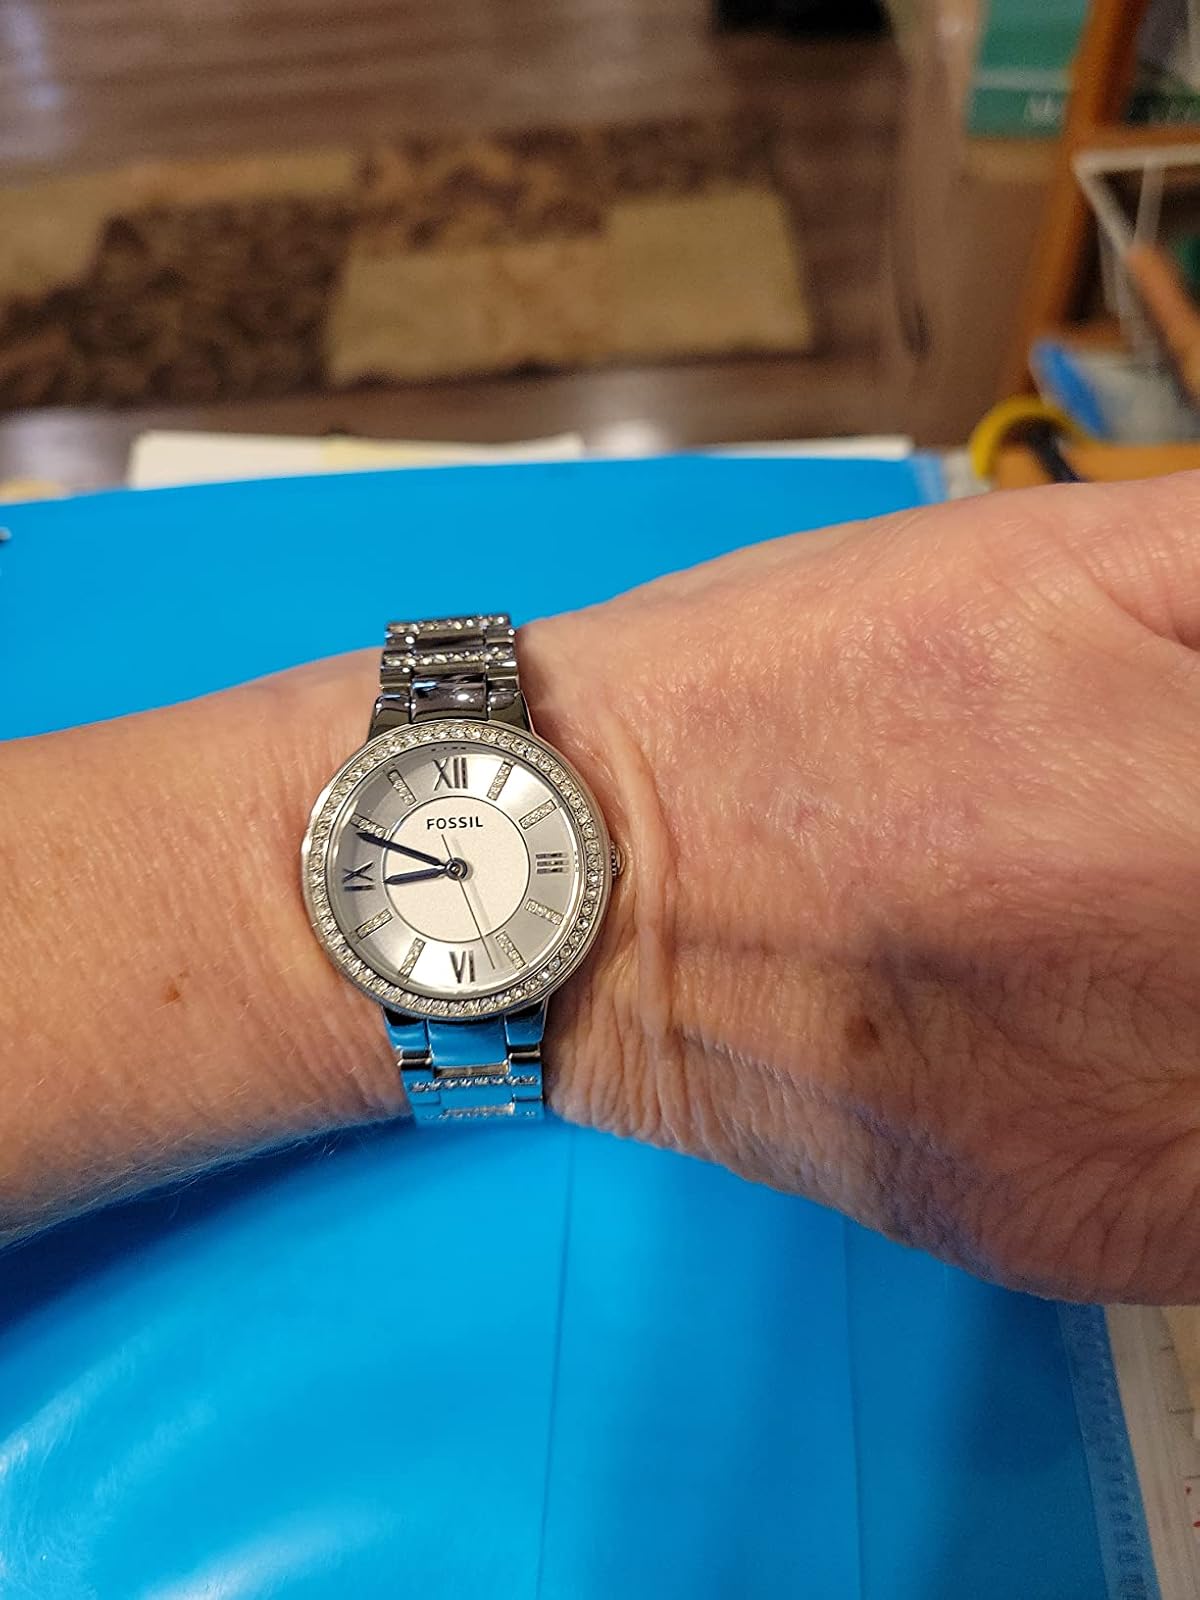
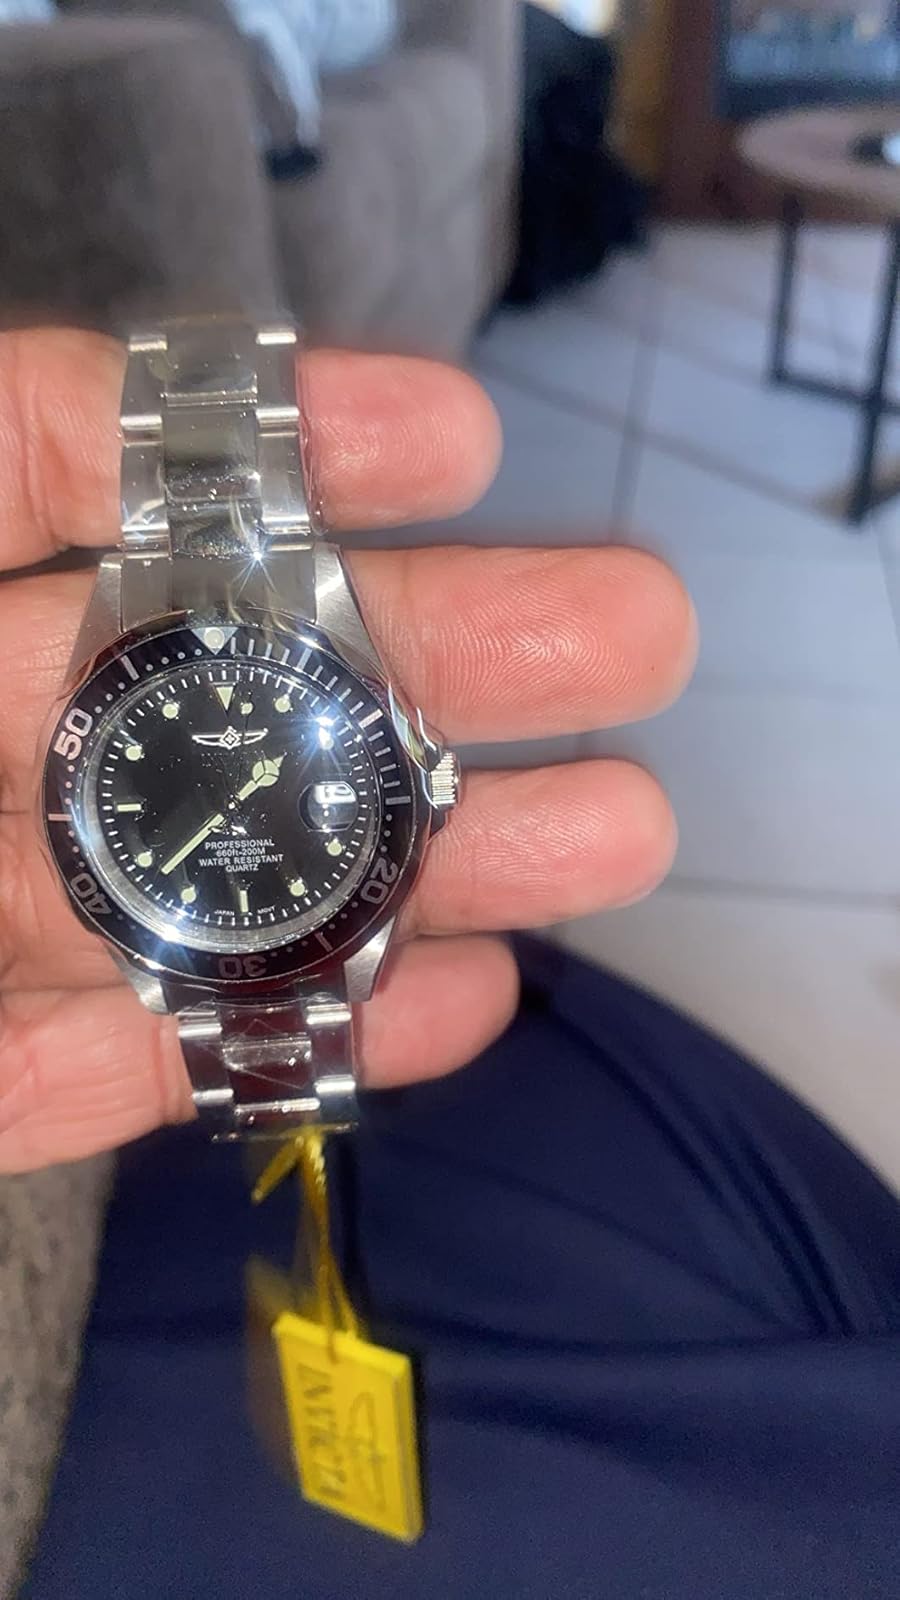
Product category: accessories_watch
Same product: no